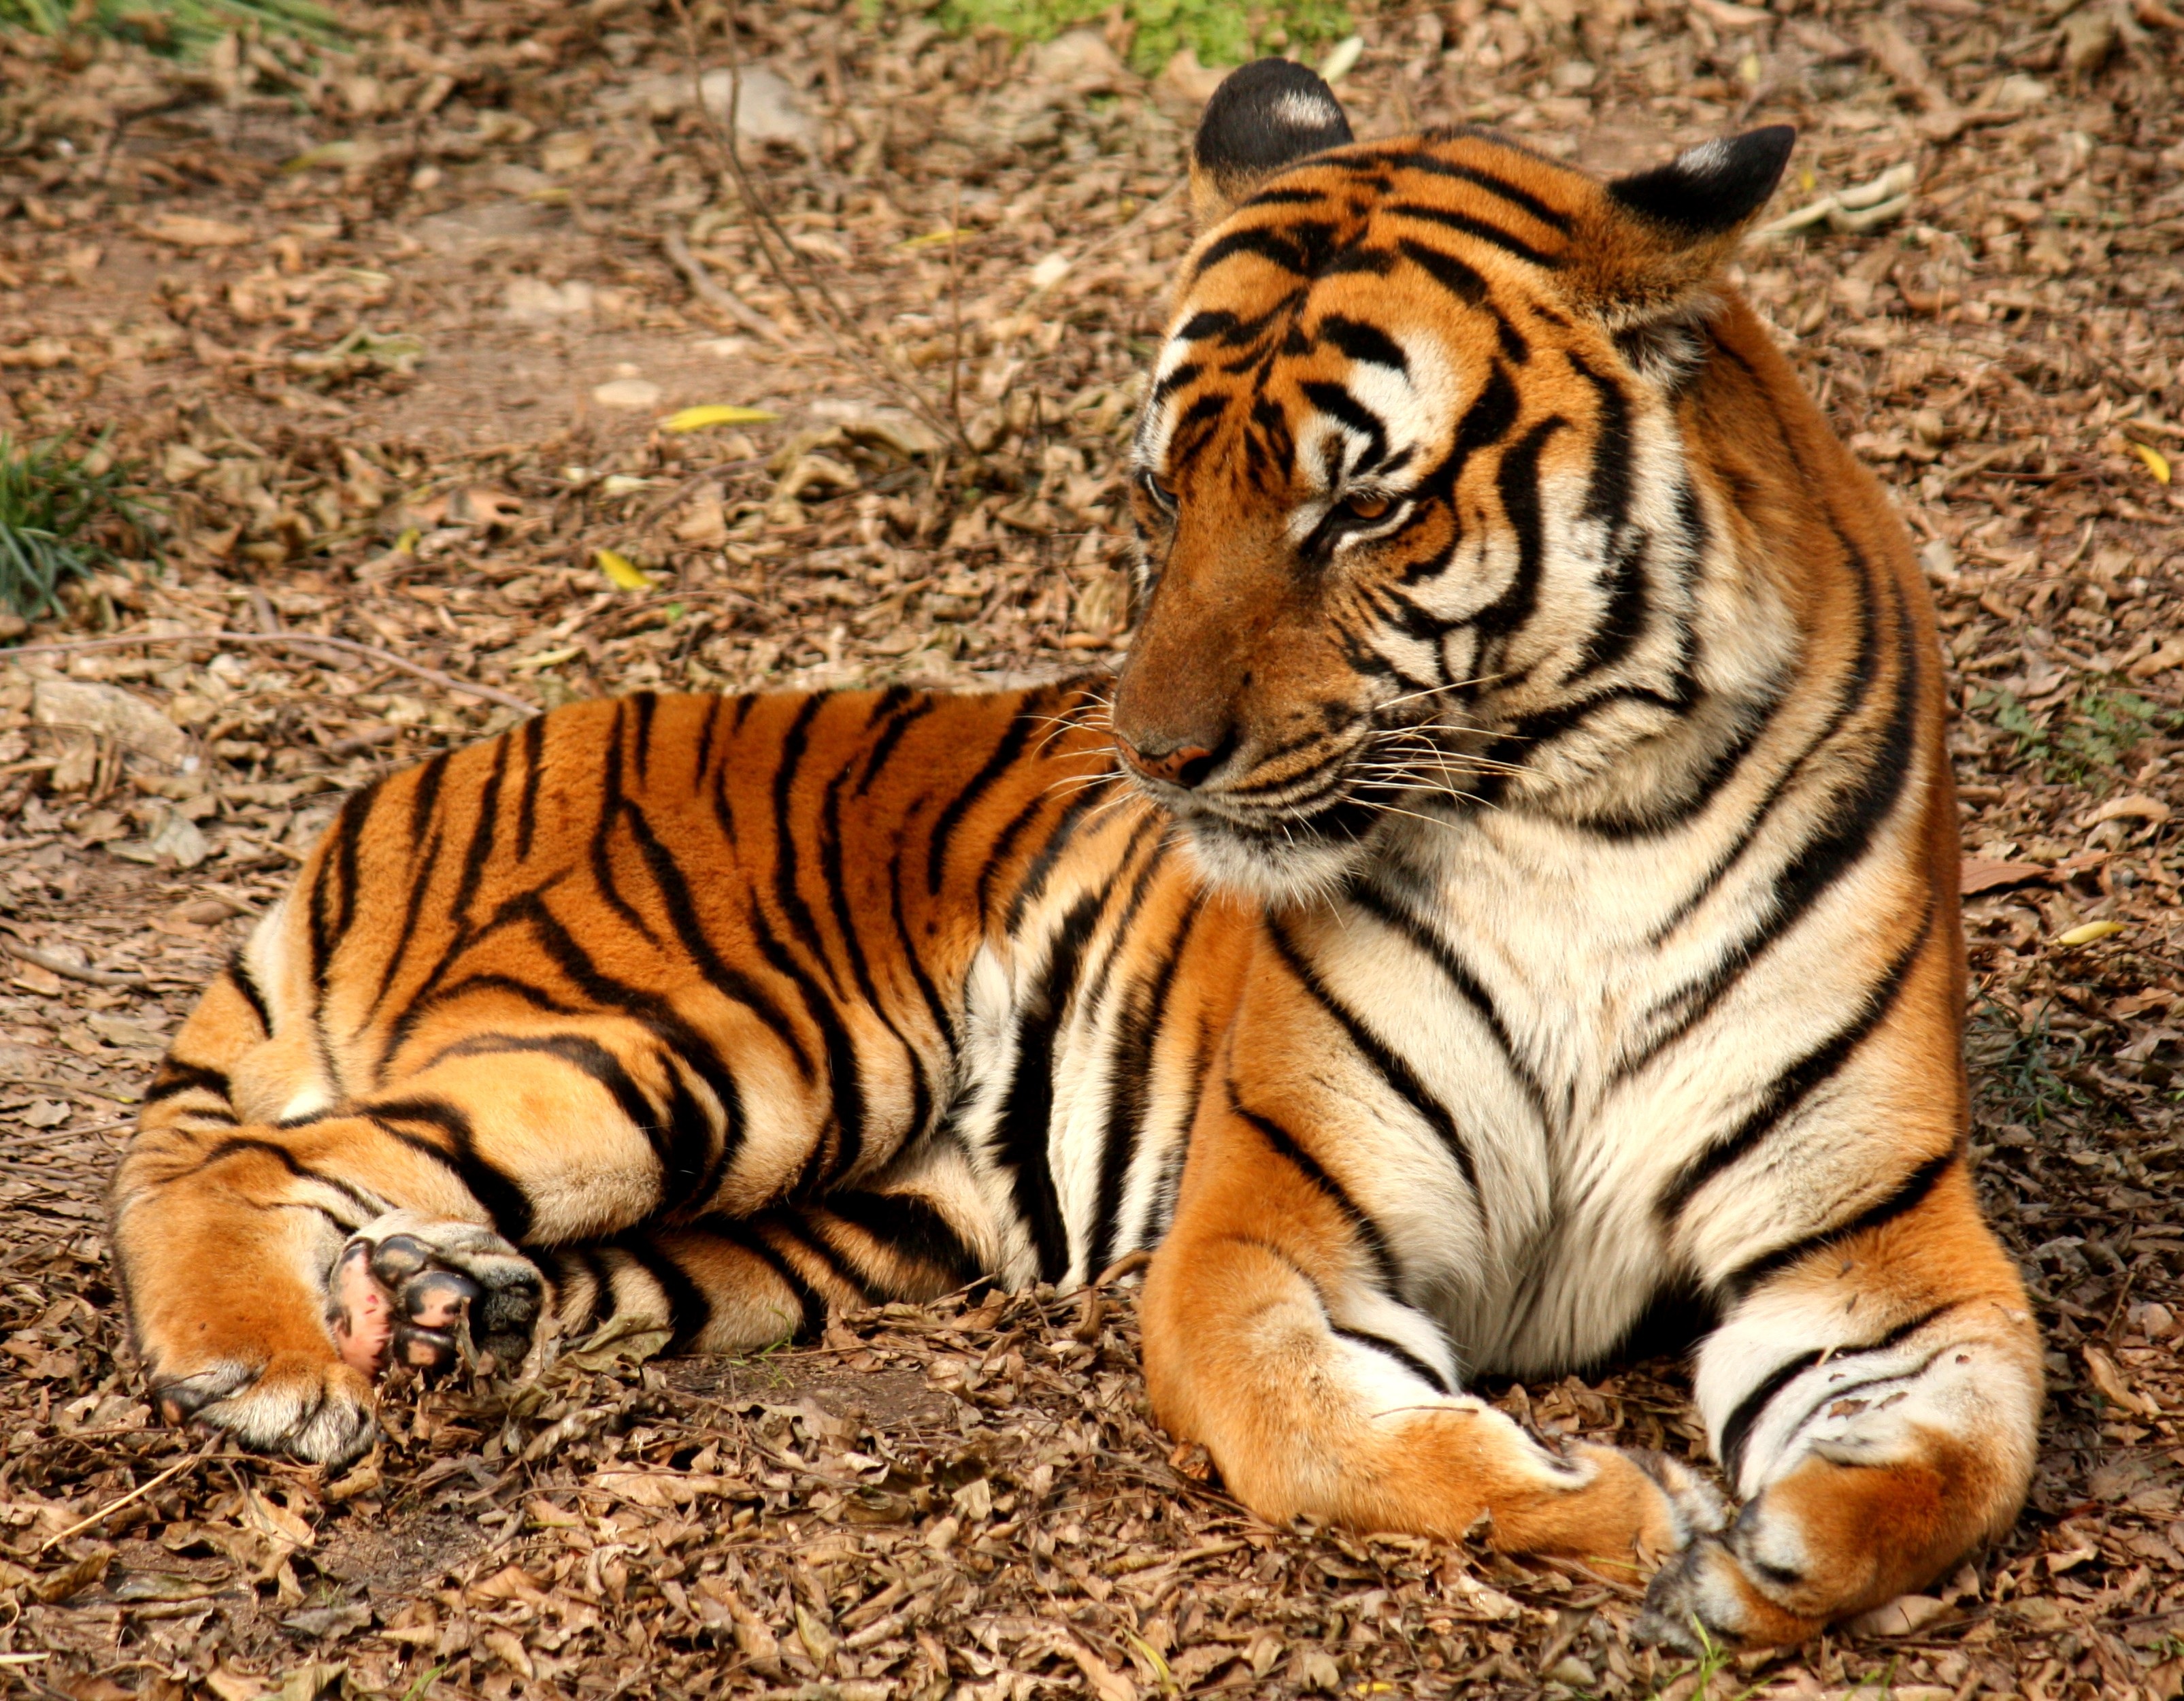
wildlife, zoo, orange, mammal, black, fauna, whiskers, tiger, vertebrate, big cats, cat like mammal